Disciple whom Jesus loved

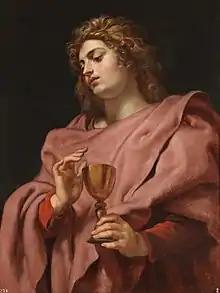
"St John at Patmos" by Pieter Paul Rubens,

Ramon K. Jusino (1998) proposed that the beloved disciple in the Gospel of John was originally Mary Magdalene. But Matkin and others note that Mary and the beloved disciple appear in the same scene in John 20.